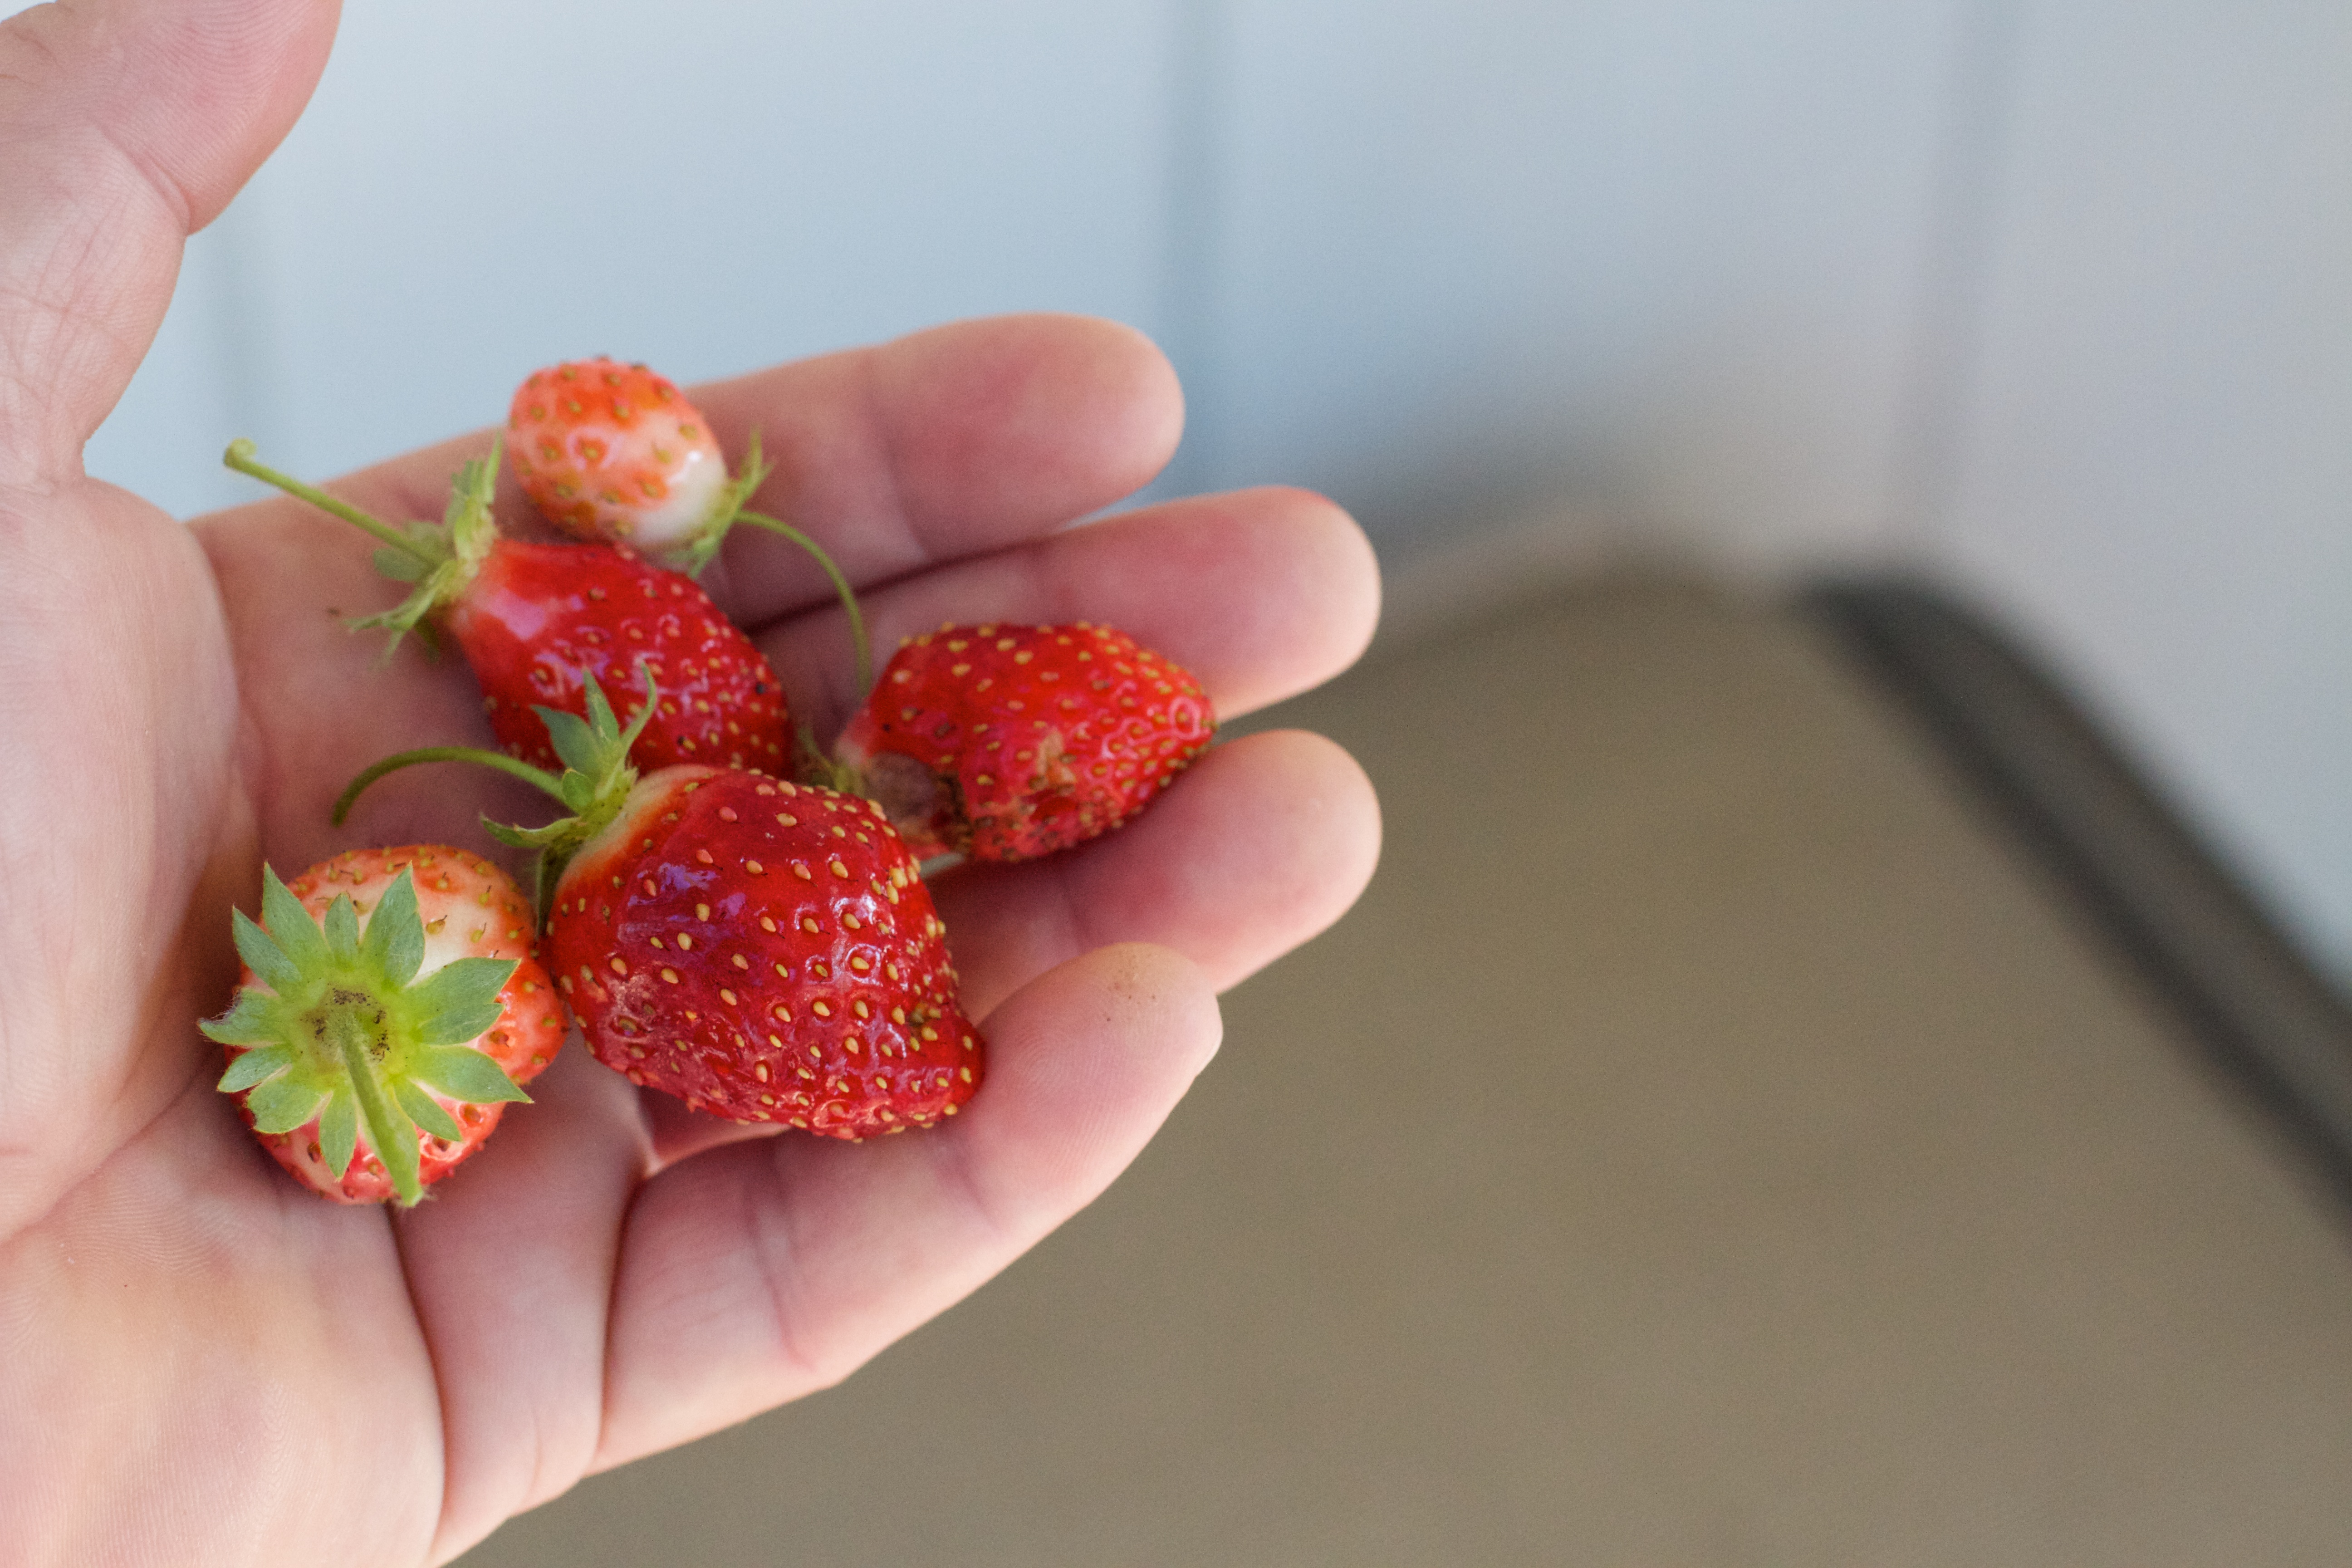
plant, fruit, flower, food, produce, strawberry, strawberries, flowering plant, land plant